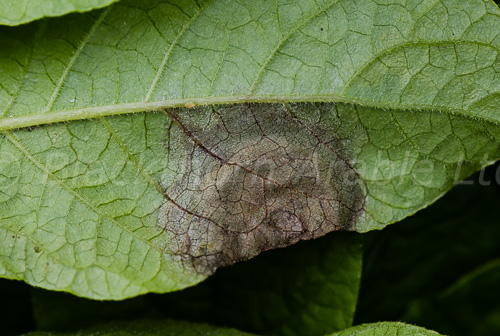
Labels: Potato leaf early blight